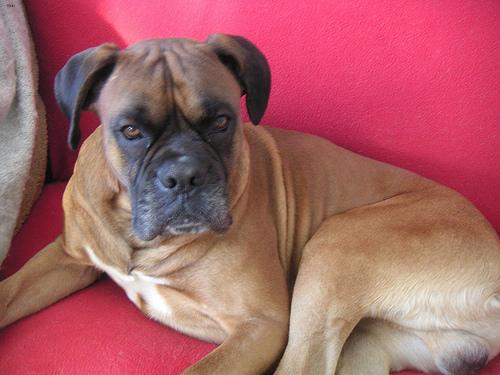
Breed: boxer